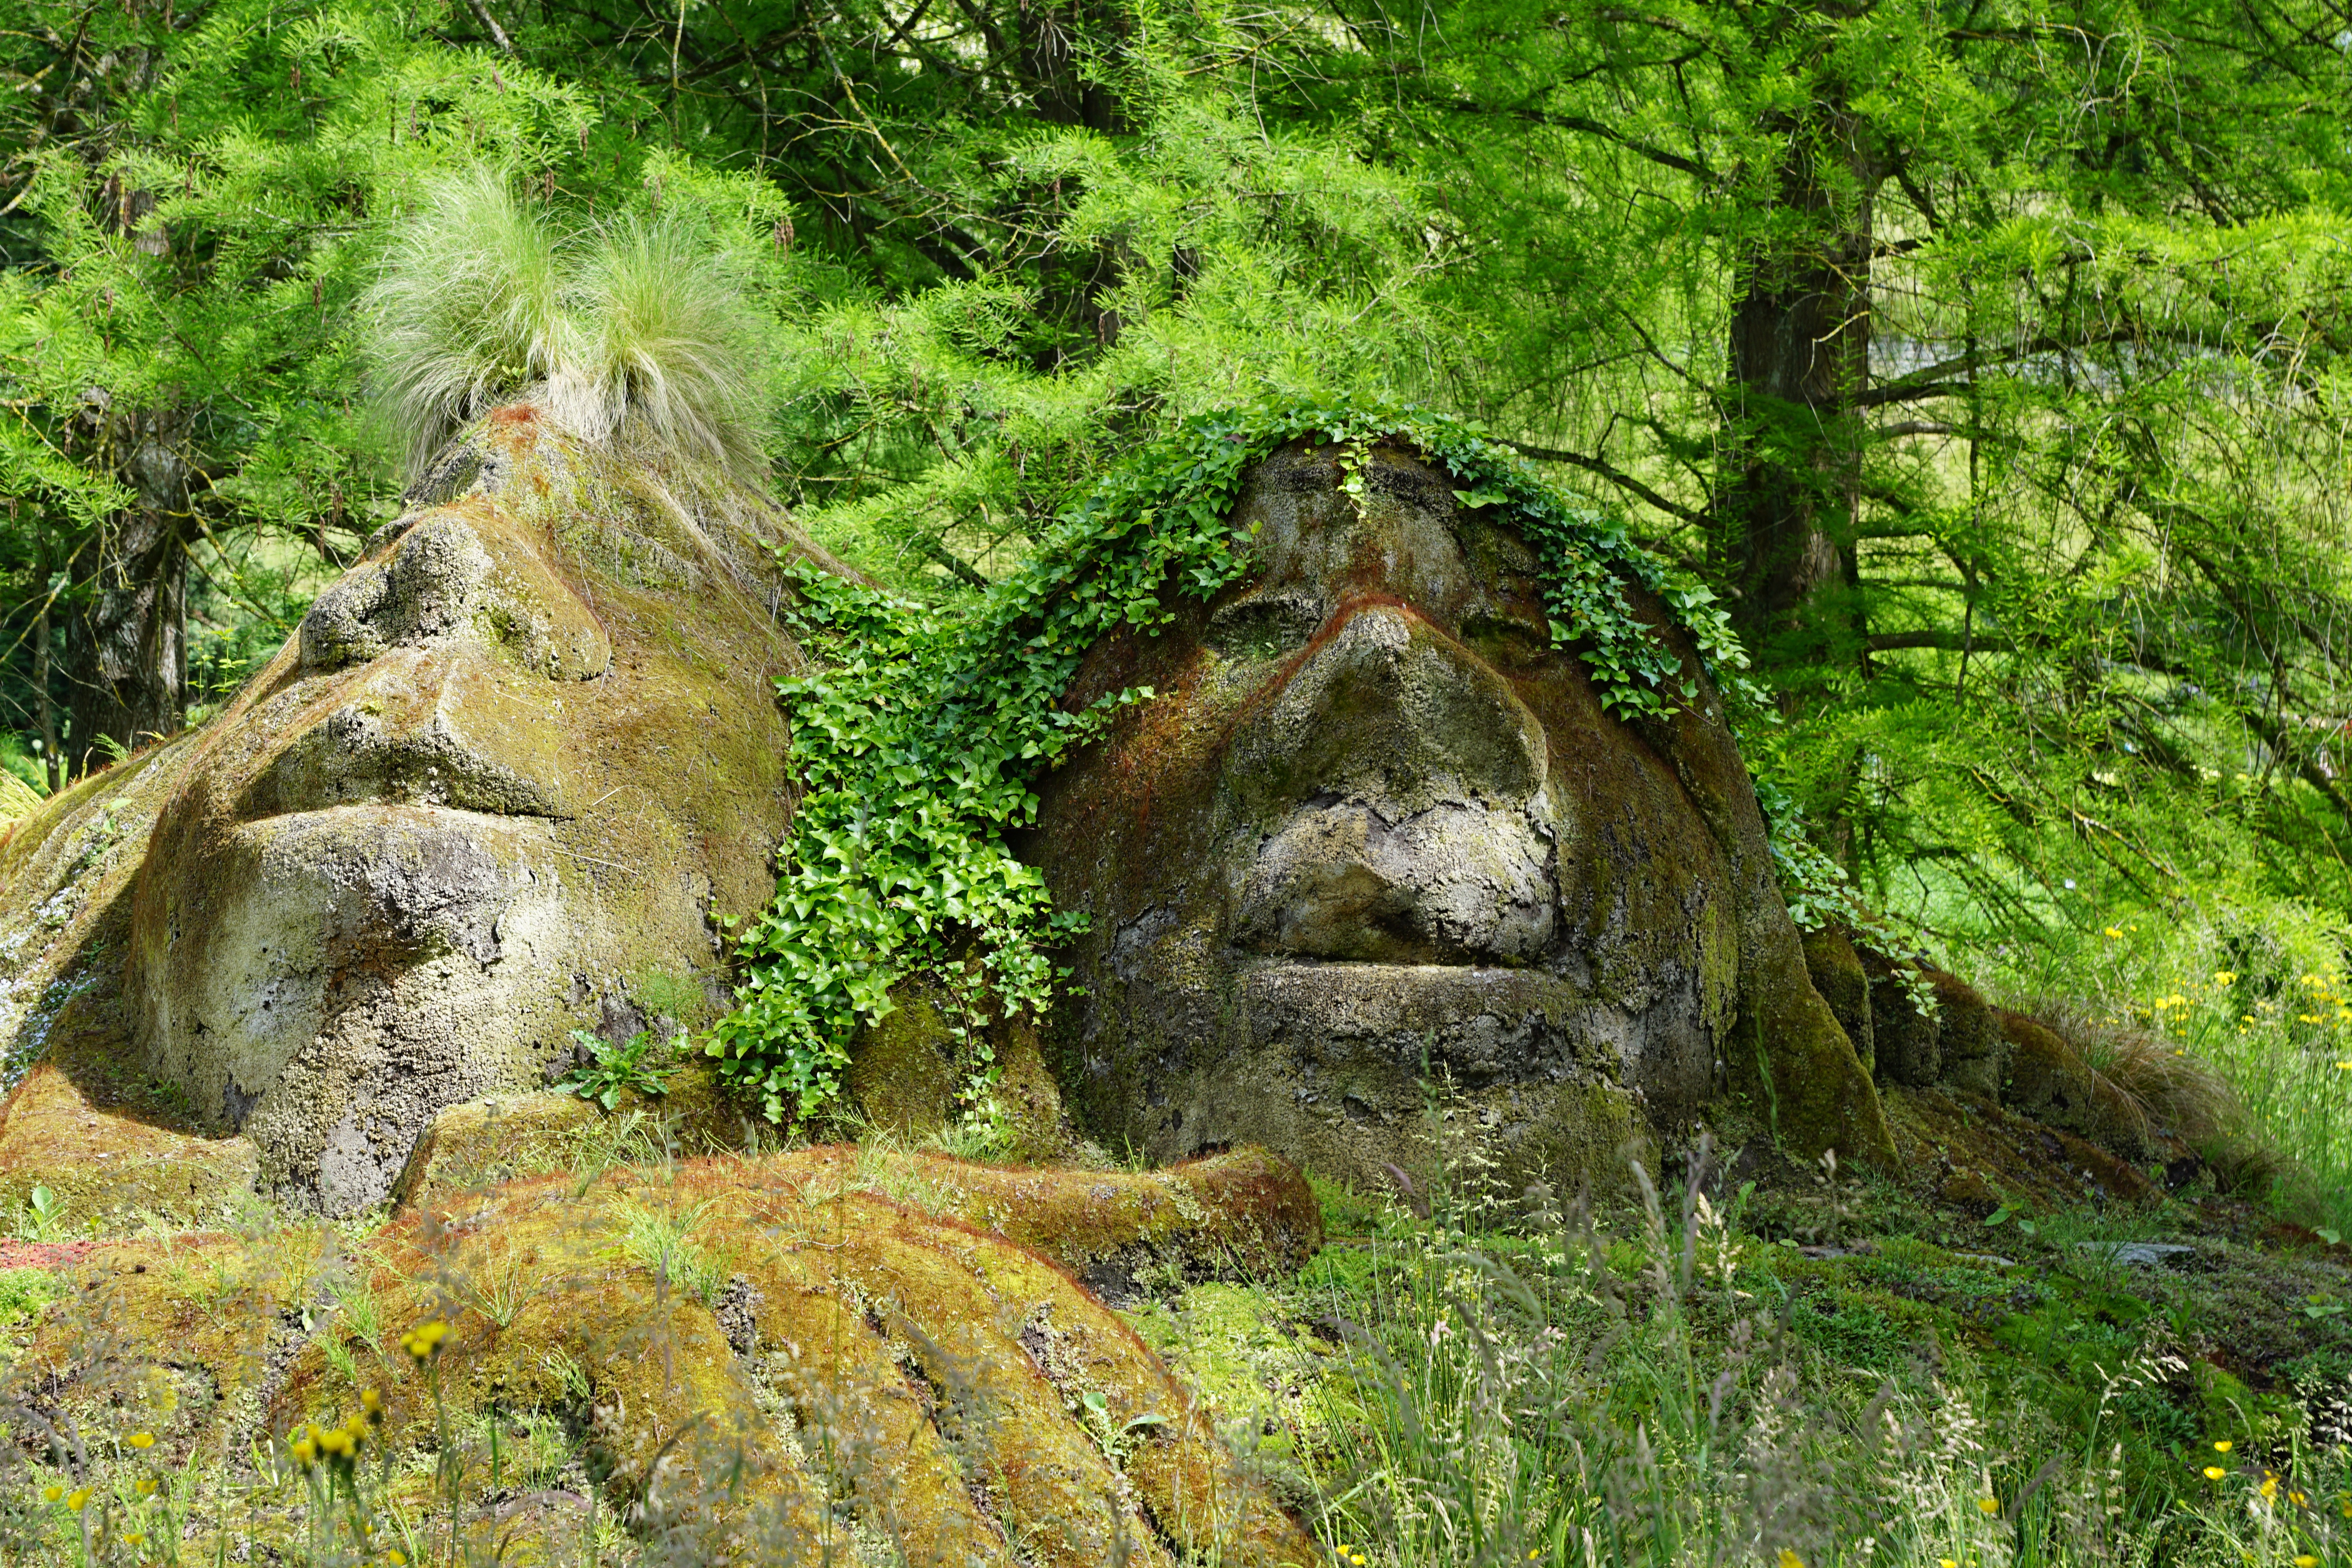
tree, nature, forest, rock, wilderness, plant, wildlife, jungle, sculpture, rainforest, head, woodland, habitat, prehistoric, stone age, natural environment